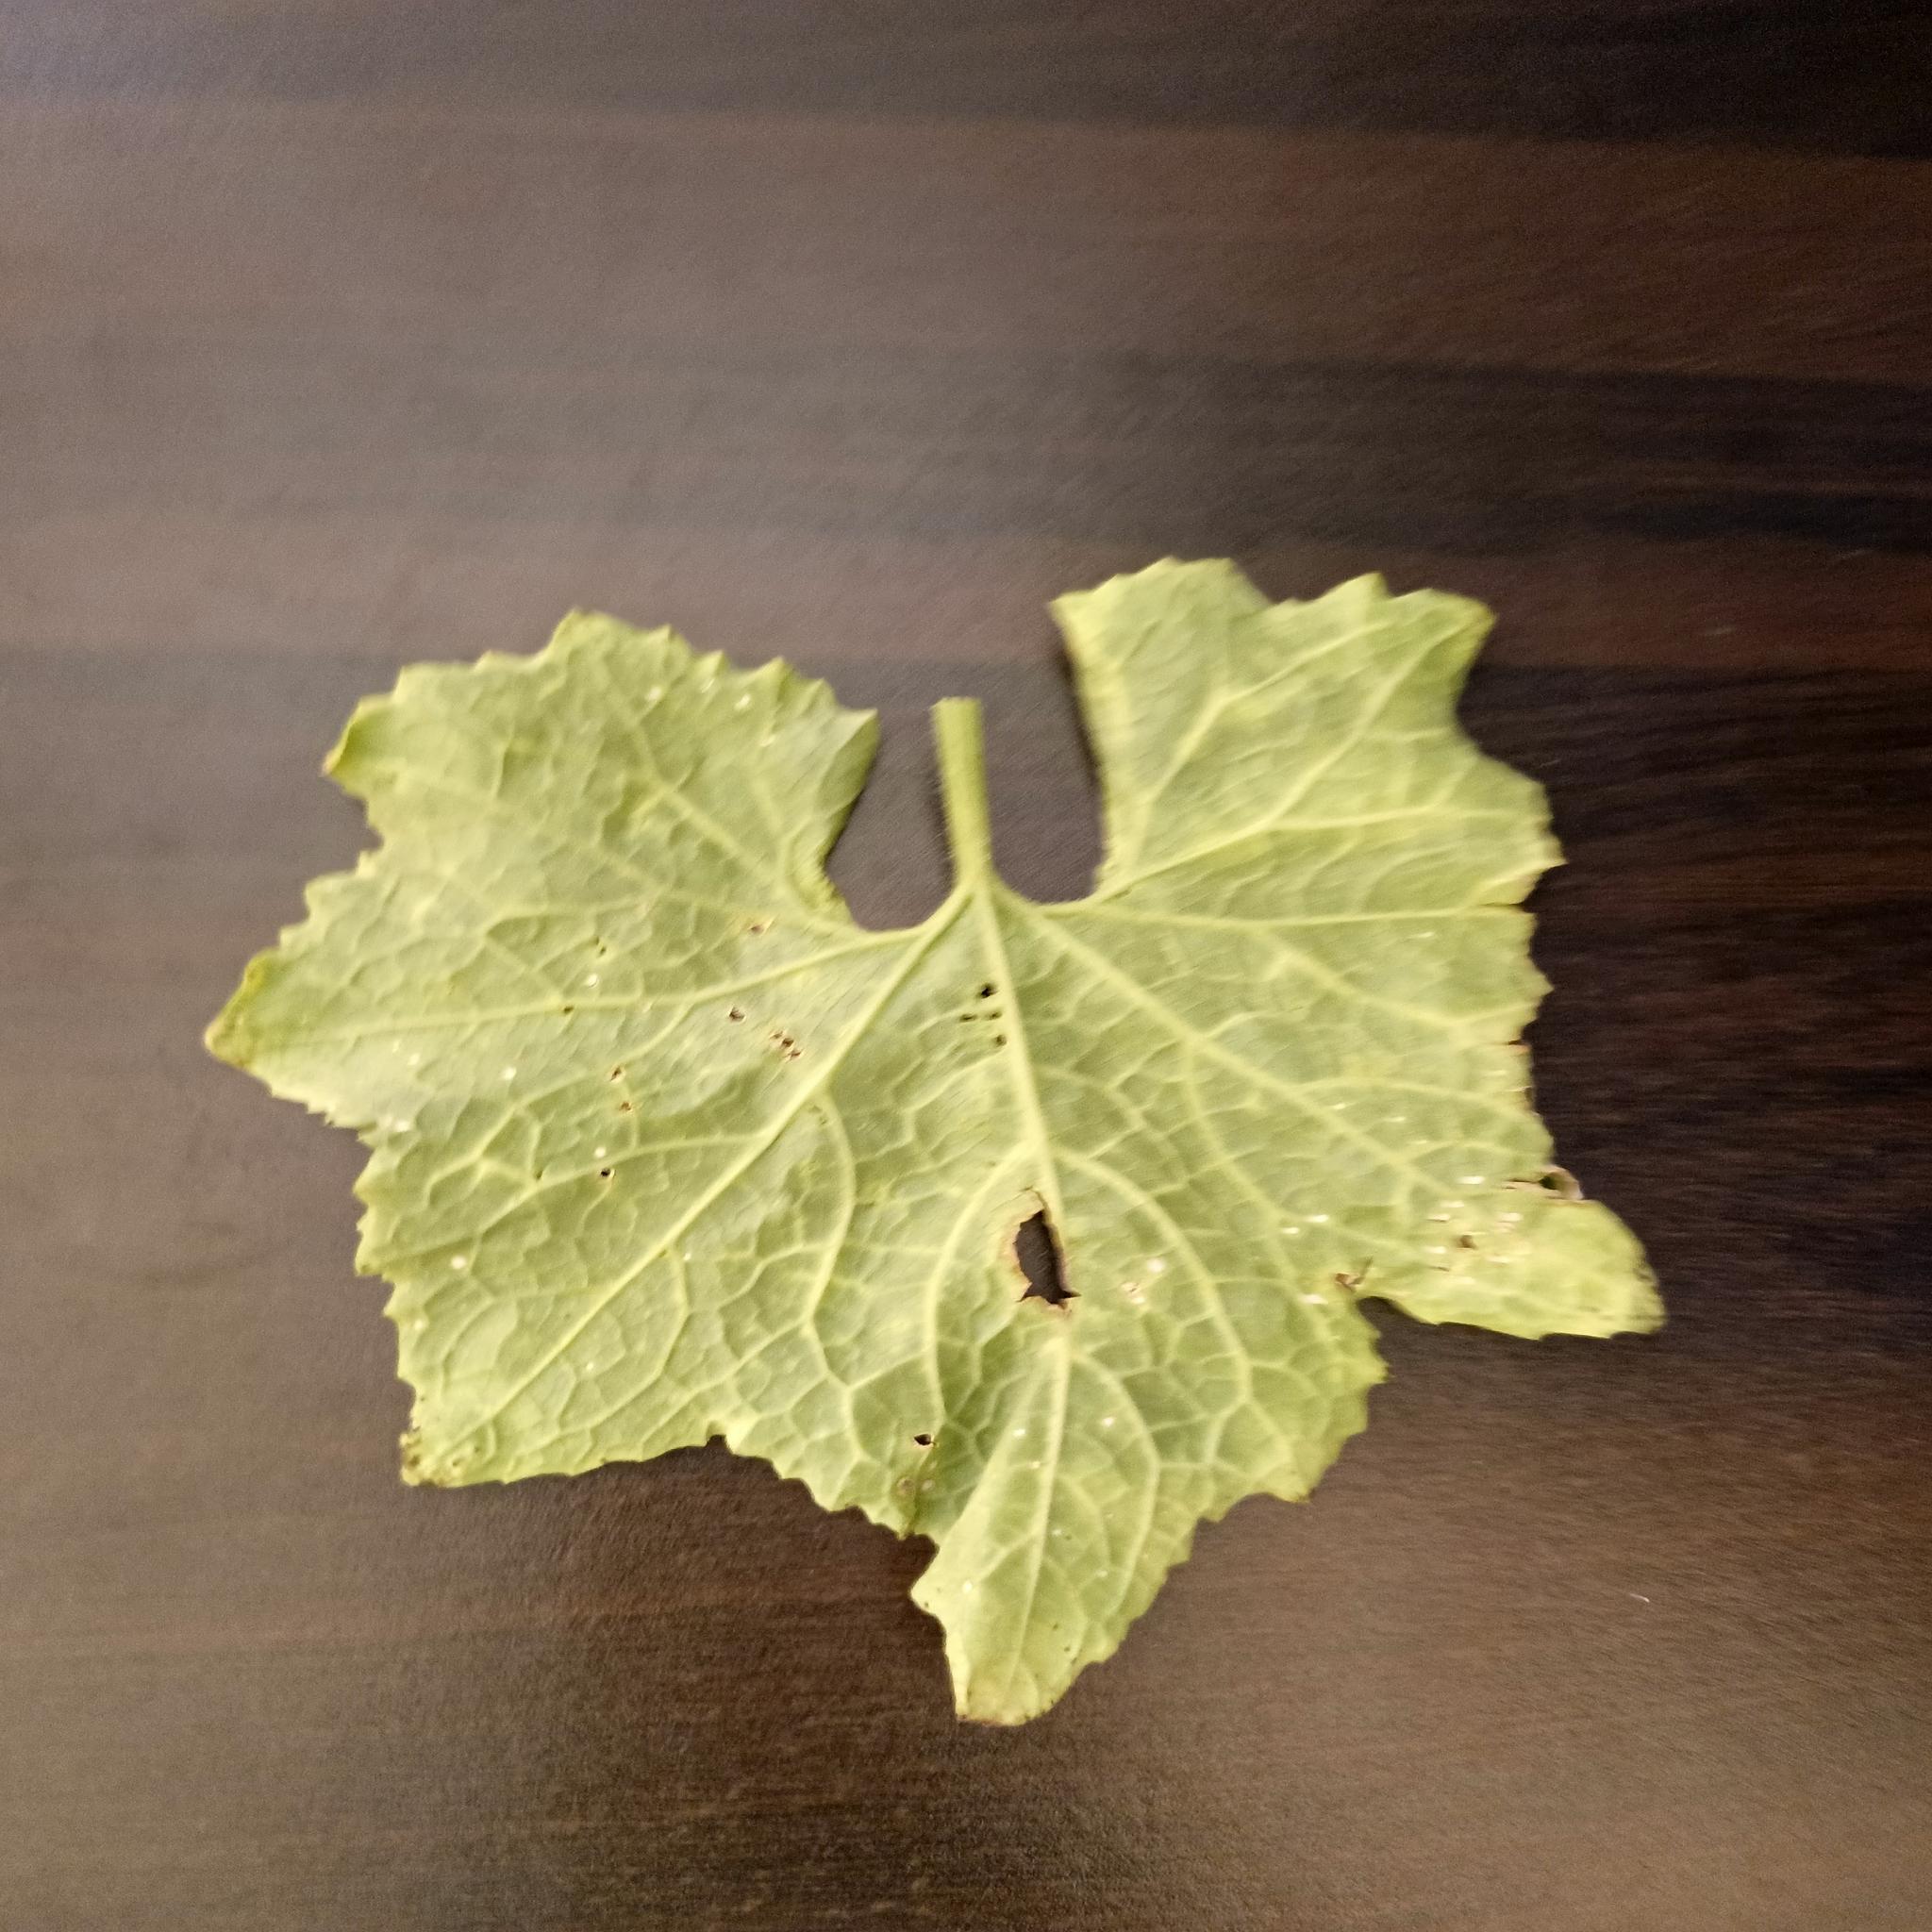
Label: Downy mildew